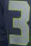
Number: 3